Moundsville Commercial Historic District

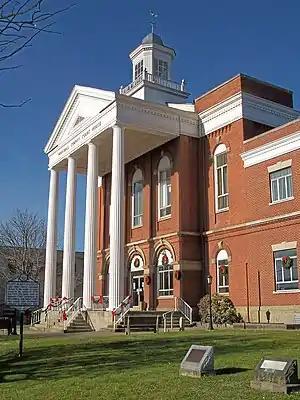
Marshall County Courthouse, December 2006

Moundsville Commercial Historic District is a national historic district located at Moundsville, Marshall County, West Virginia. It encompasses 72 contributing buildings in the central business district of Moundsville. They are large 2-4 story brick buildings reflecting the Georgian and Late Victorian styles. Notable buildings include the Marshall House (c. 1835), Roberts House (c. 1850), F.O.E. Building (1940), State Food Store (1939), Simpson United Methodist Church (1907), First Christian Church (1899), St. Francis Xavier Roman Catholic Church (1917), Strand Theater (1920), Marshall County Courthouse (1876), and Post Office and Federal Building (1914). Located within the district is the separately listed Ferrell-Holt House.